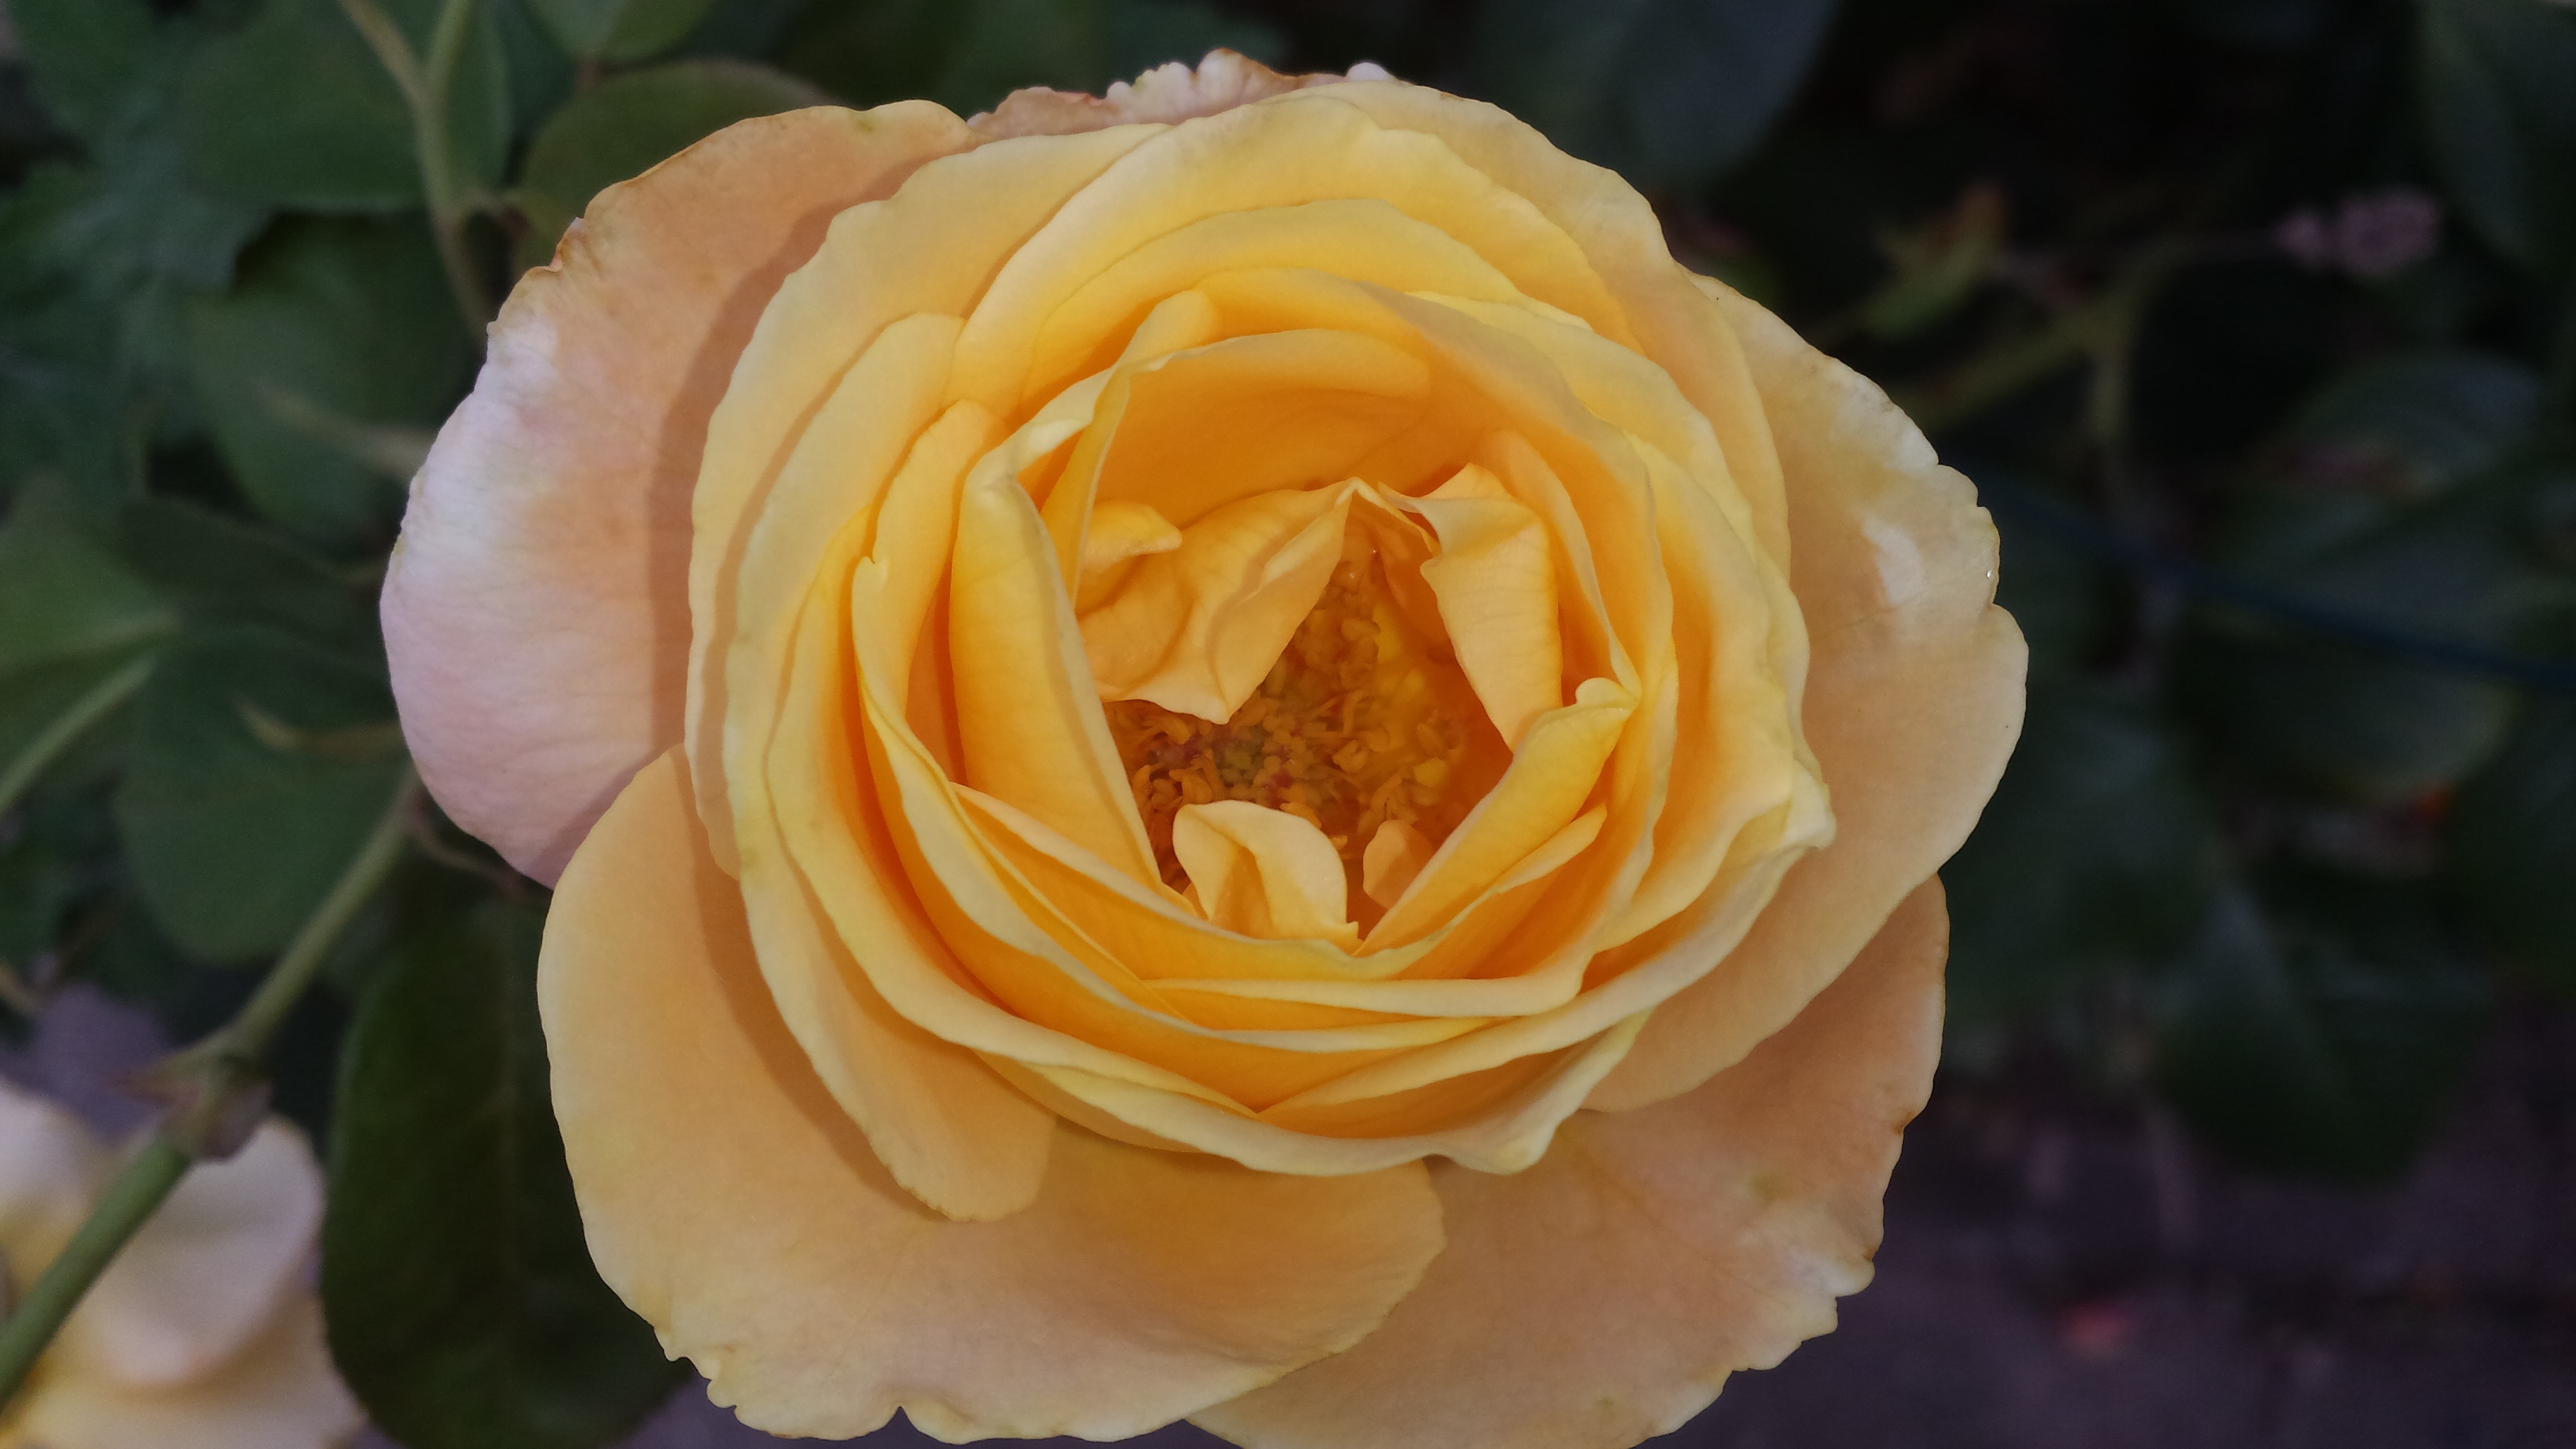
blossom, plant, flower, petal, bloom, summer, rose, yellow, floribunda, yellow rose, macro photography, flowering plant, garden roses, rose family, plant stem, land plant, rosa centifolia, rose order, austrian briar